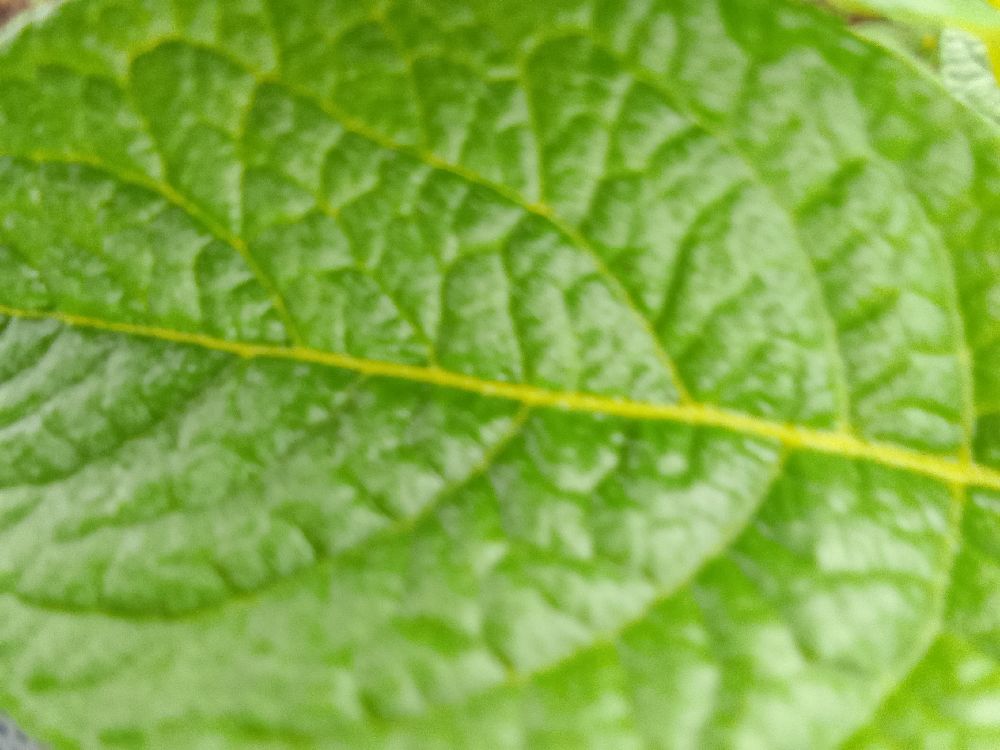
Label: Healthy